Guerrilla warfare in the American Civil War

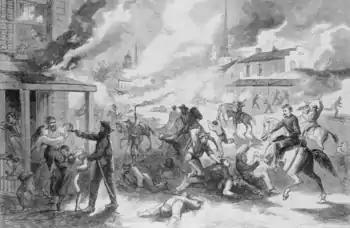
“The destruction of the city of Lawrence, Kansas, and the massacre of its inhabitants by the Rebel guerrillas,” illustration for "Harper's Weekly", 1863.

Guerrilla warfare was waged during the American Civil War (1861–1865) by both sides of the conflict, but most notoriously by the Confederacy. It gathered in intensity as the war dragged.